Joseph de Bray

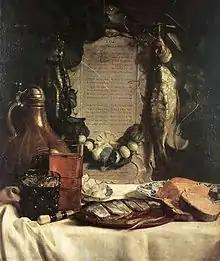
Ode to the Herring, still life with herring and poem by Jacob Westerbaen, 1656

According to the RKD he was born into an artistic family as the son of Salomon de Bray and Anna Westerbaen (sister of the painter Jan and the poet Jacob Westerbaen). He was the brother of the painters Jan, Dirck, and Jacob de Bray.